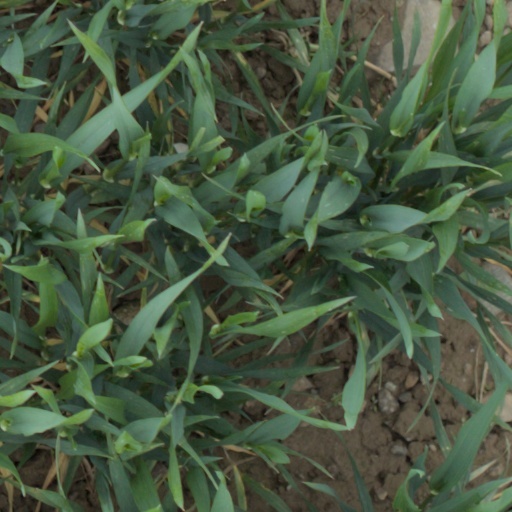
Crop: wheat